Goddards Green, West Sussex

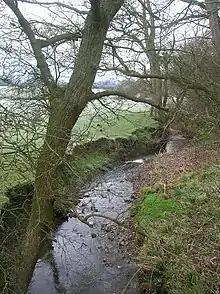
Pook Bourne

The area around Goddard's Green is extremely rich in biodiversity, ancient woodlands and clean streams. At the very north of the parish is Pond Lye which is a little lake that in the 1970s was earmarked to become a Site of Special Scientific Interest, but it never did. The Pook Bourne is a special, biodiverse stream and the area. Just north of the Bourne is a fragment of old meadow, with a colourful tapestry of flowers, including Pepper Saxifrage and Sneezewort. Just west of the Burgess Hill Ring Road are several derelict fields, some in Council ownership. With management they could become places with rich biodiversity but they look set to succeed to scrub thickets. The verges of Malthouse Lane as it turns east to join the Ring Road were rich in archaic flowers at the turn of the century, but by 2012 the encroaching scrub had left only the Water Dock, Betony and Saw Wort surviving. The lack management only increases the risk that the area will be developed.